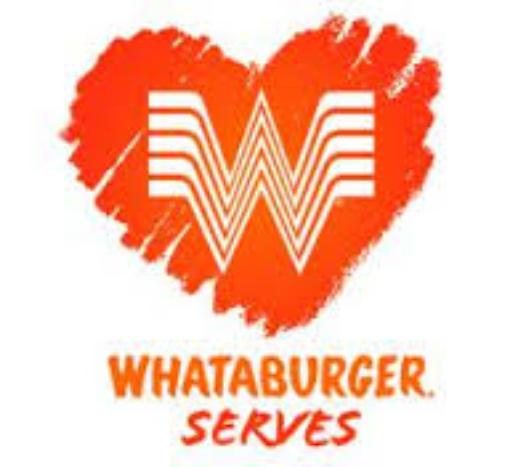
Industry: Clothes